Ural Economic Region

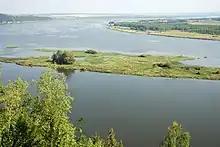
Lower part of the Chusovaya River

The region is crossed by rivers belonging to the Volga basin (Kama, Vishera, Chusovaya and Samara), Ob basin (Tobol, Iset, Tura and Tavda) and the Ural River basin. Their potential hydropower resources are estimated at 3.3 million kilowatts. By 2010, there are only two dams and associated reservoirs, both on the Kama River: Votkinsk Reservoir and Kama Reservoir. The climate is temperate continental in the western and continental in the eastern part of the region. More than 40% of the area is covered by taiga forests having the timber reserves of 3.5 billion cubic meters. The southern part is dominated by the steppe, which is largely cultivated. The area is exceptionally rich in various ores and minerals, such as valuable chalcopyrite, nickel oxide, chromite, magnetite, bauxite, potassium salts, manganese, aluminium, gold, platinum, as well as coal, oil and natural gas. The area is famous for semi-precious stones, such as emerald, amethyst, aquamarine, jasper, rhodonite, malachite and diamond.